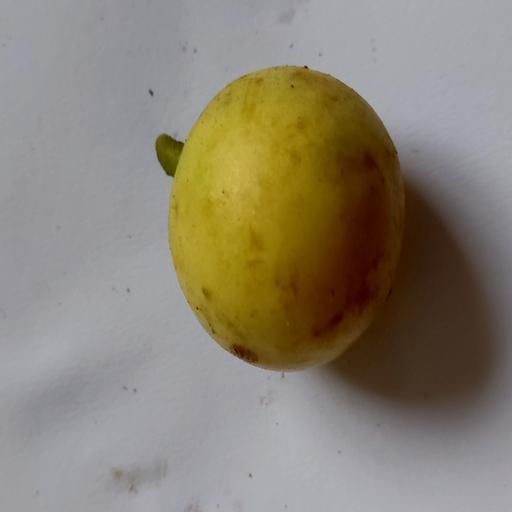
Crop type: Burmese Grape